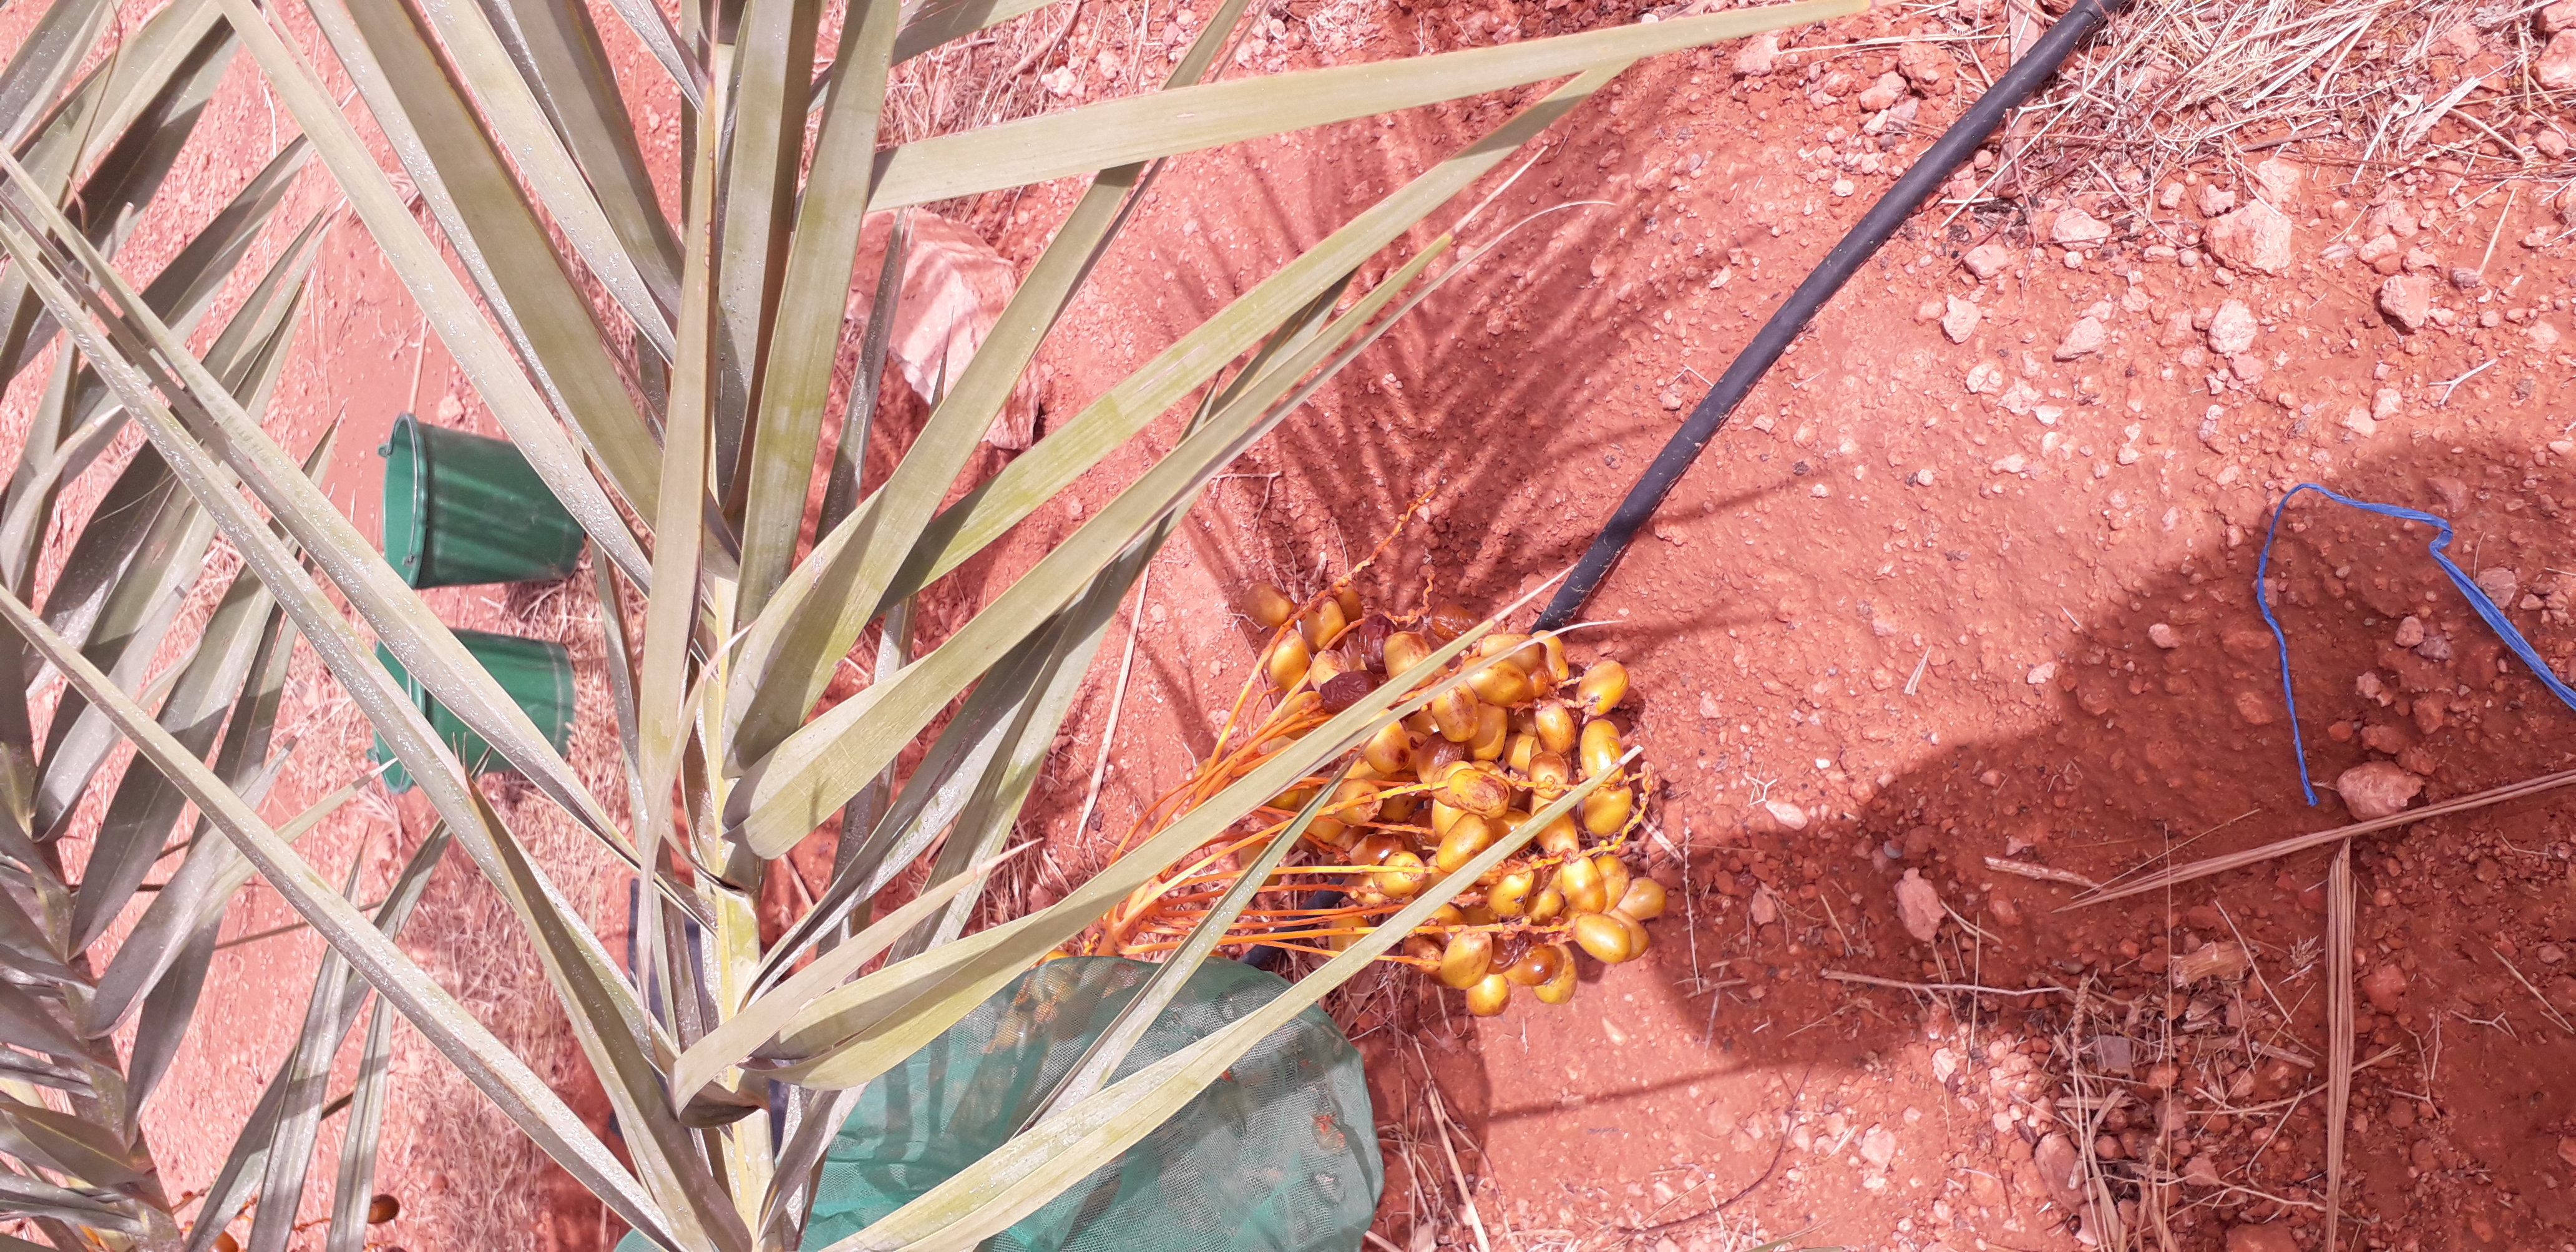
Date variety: Boufagous